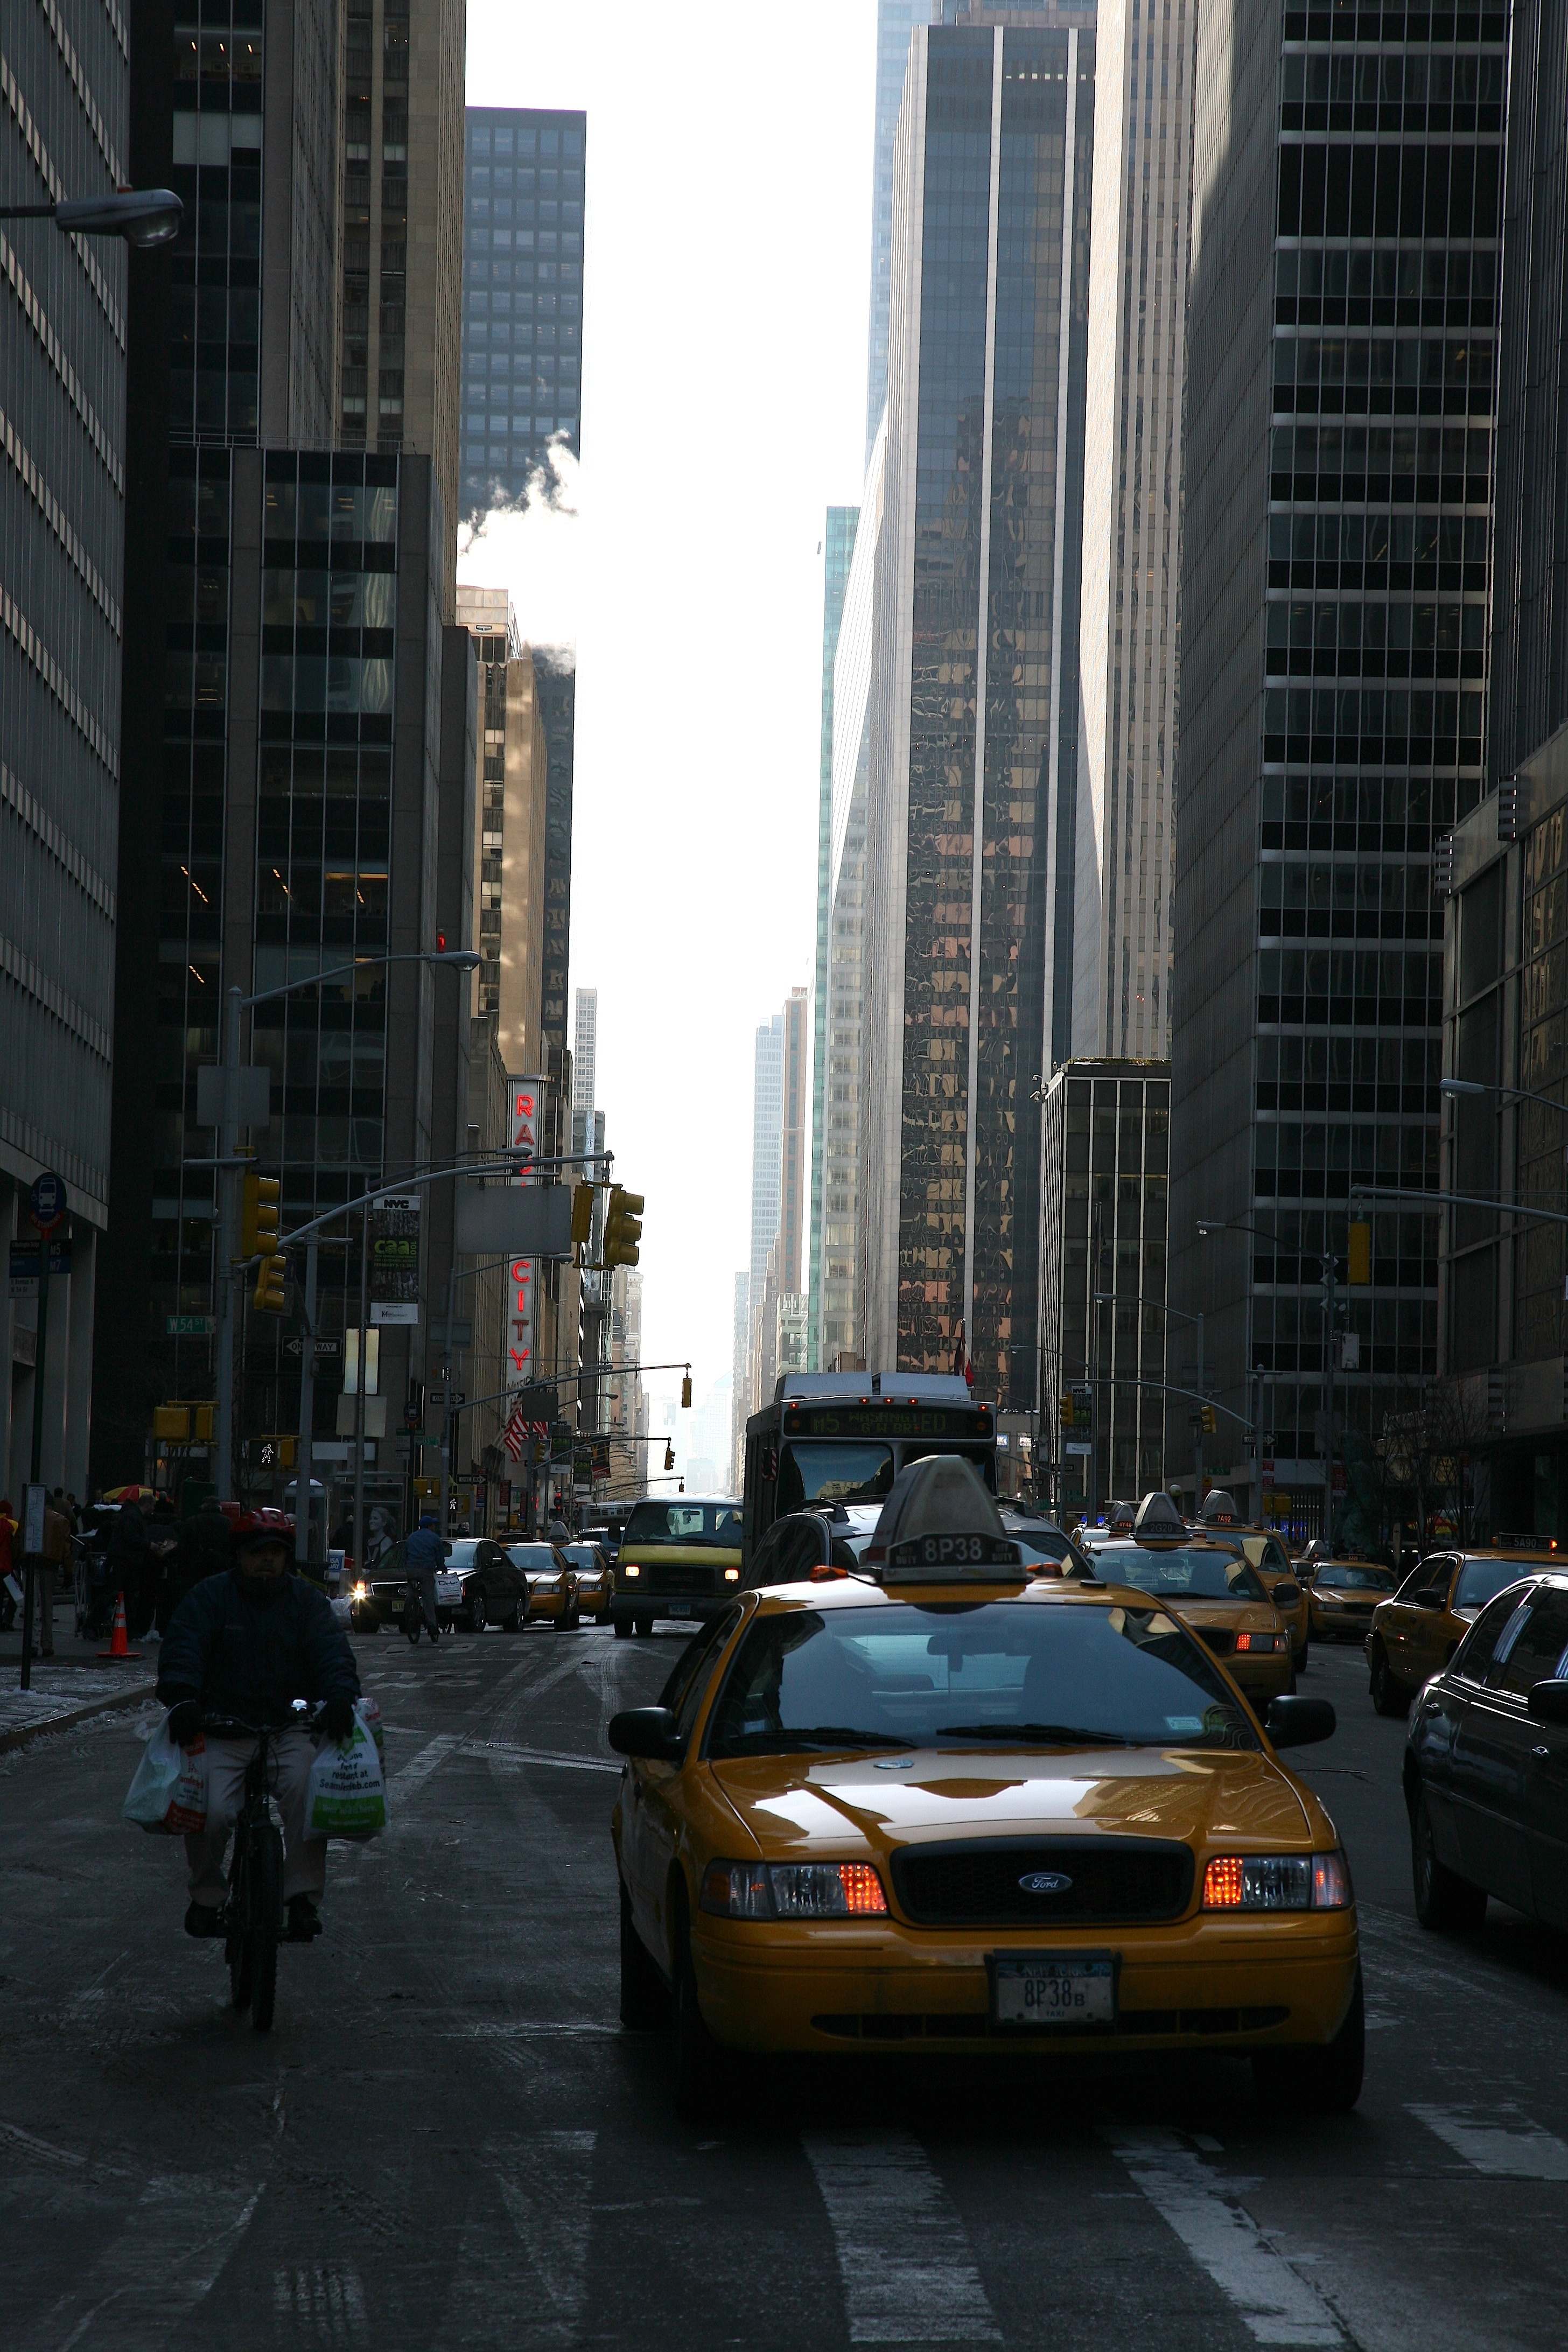
pedestrian, road, skyline, traffic, street, car, city, skyscraper, cityscape, downtown, evening, vehicle, lane, public transport, infrastructure, metropolis, urban area, human settlement